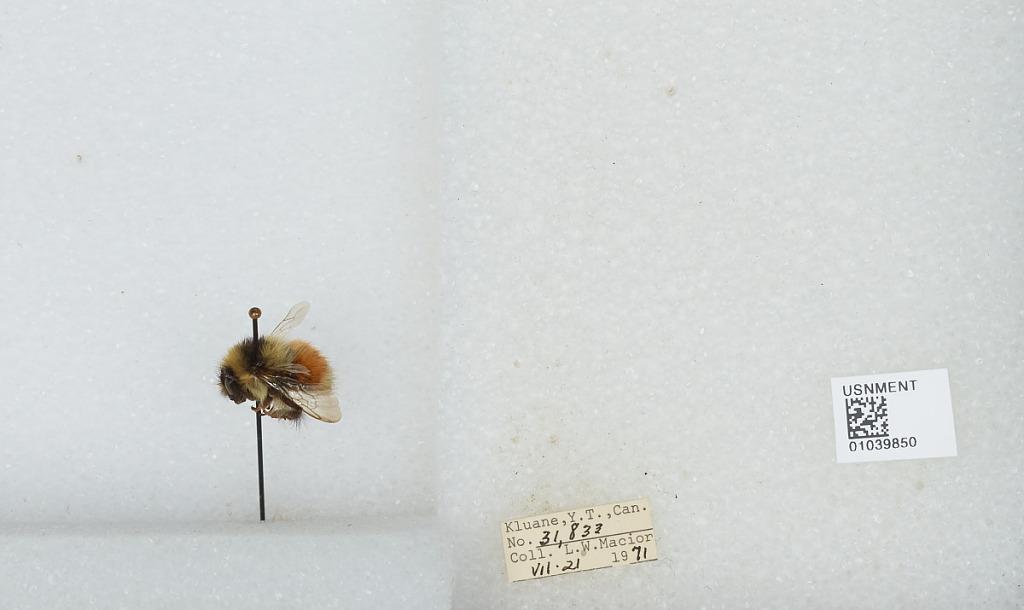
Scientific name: Bombus (Pyrobombus) sylvicola Kirby
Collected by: L. Macior
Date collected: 1971-7-21
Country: Canada
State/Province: Yukon Territory
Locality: Kluane
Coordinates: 60.75, -139.5